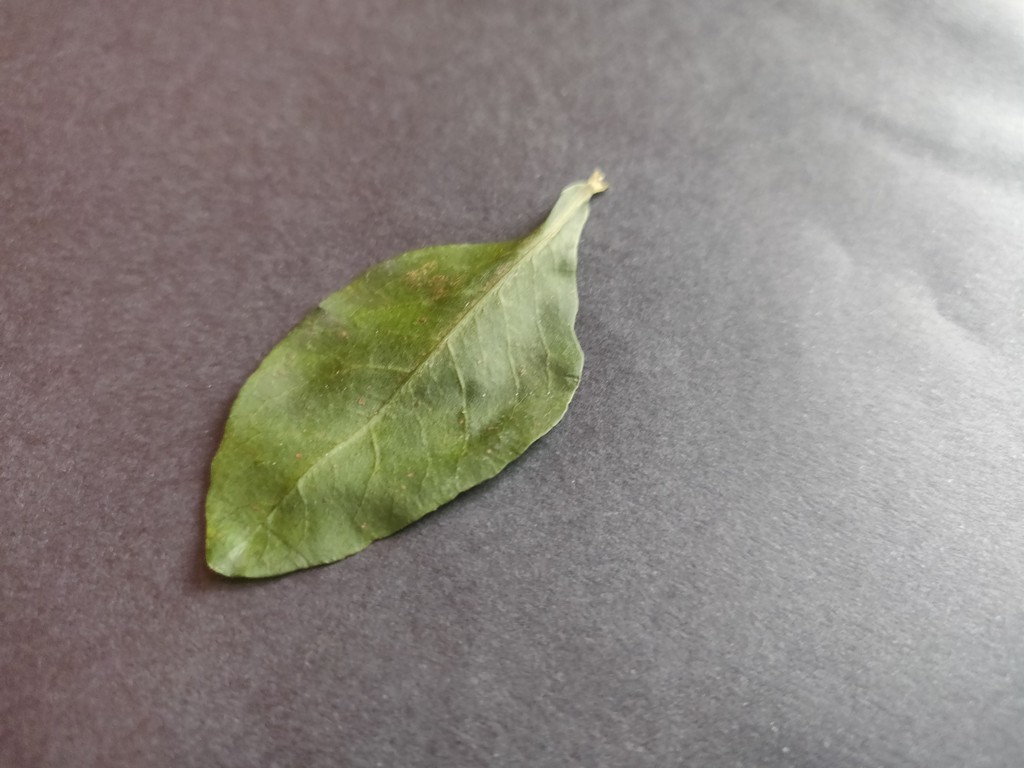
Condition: Healthy
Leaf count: single
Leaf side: front